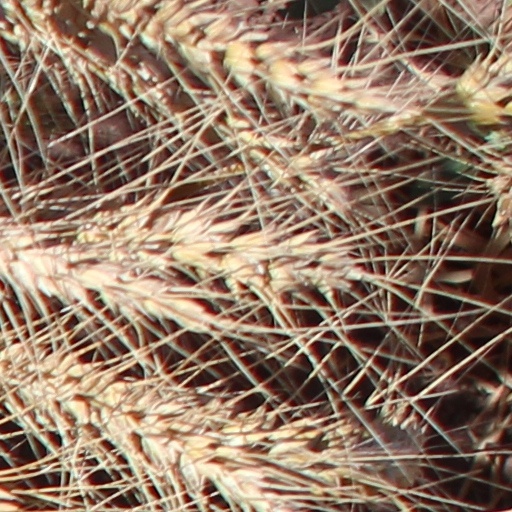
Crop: wheat